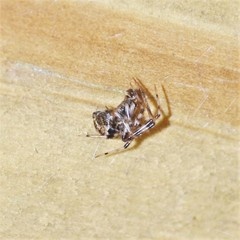
Species: Parasteatoda_tepidariorum